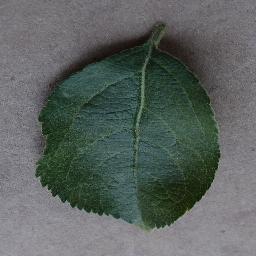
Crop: apple
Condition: healthy